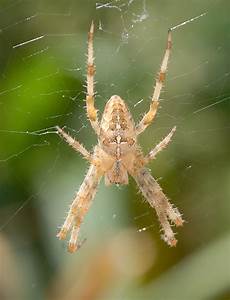
Label: spider